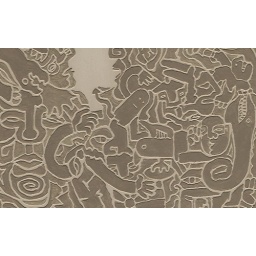
Originally from a photo of a black and white painting, and altered in photoshop to resemble stone or clay.